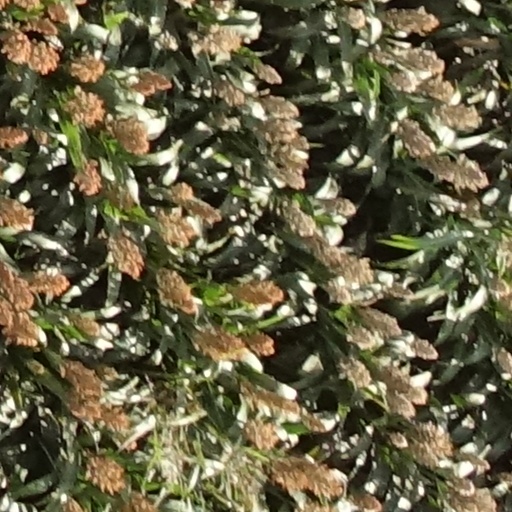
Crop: sorghum